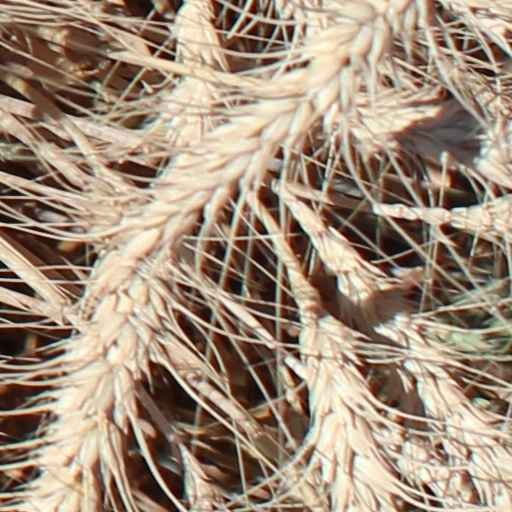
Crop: wheat